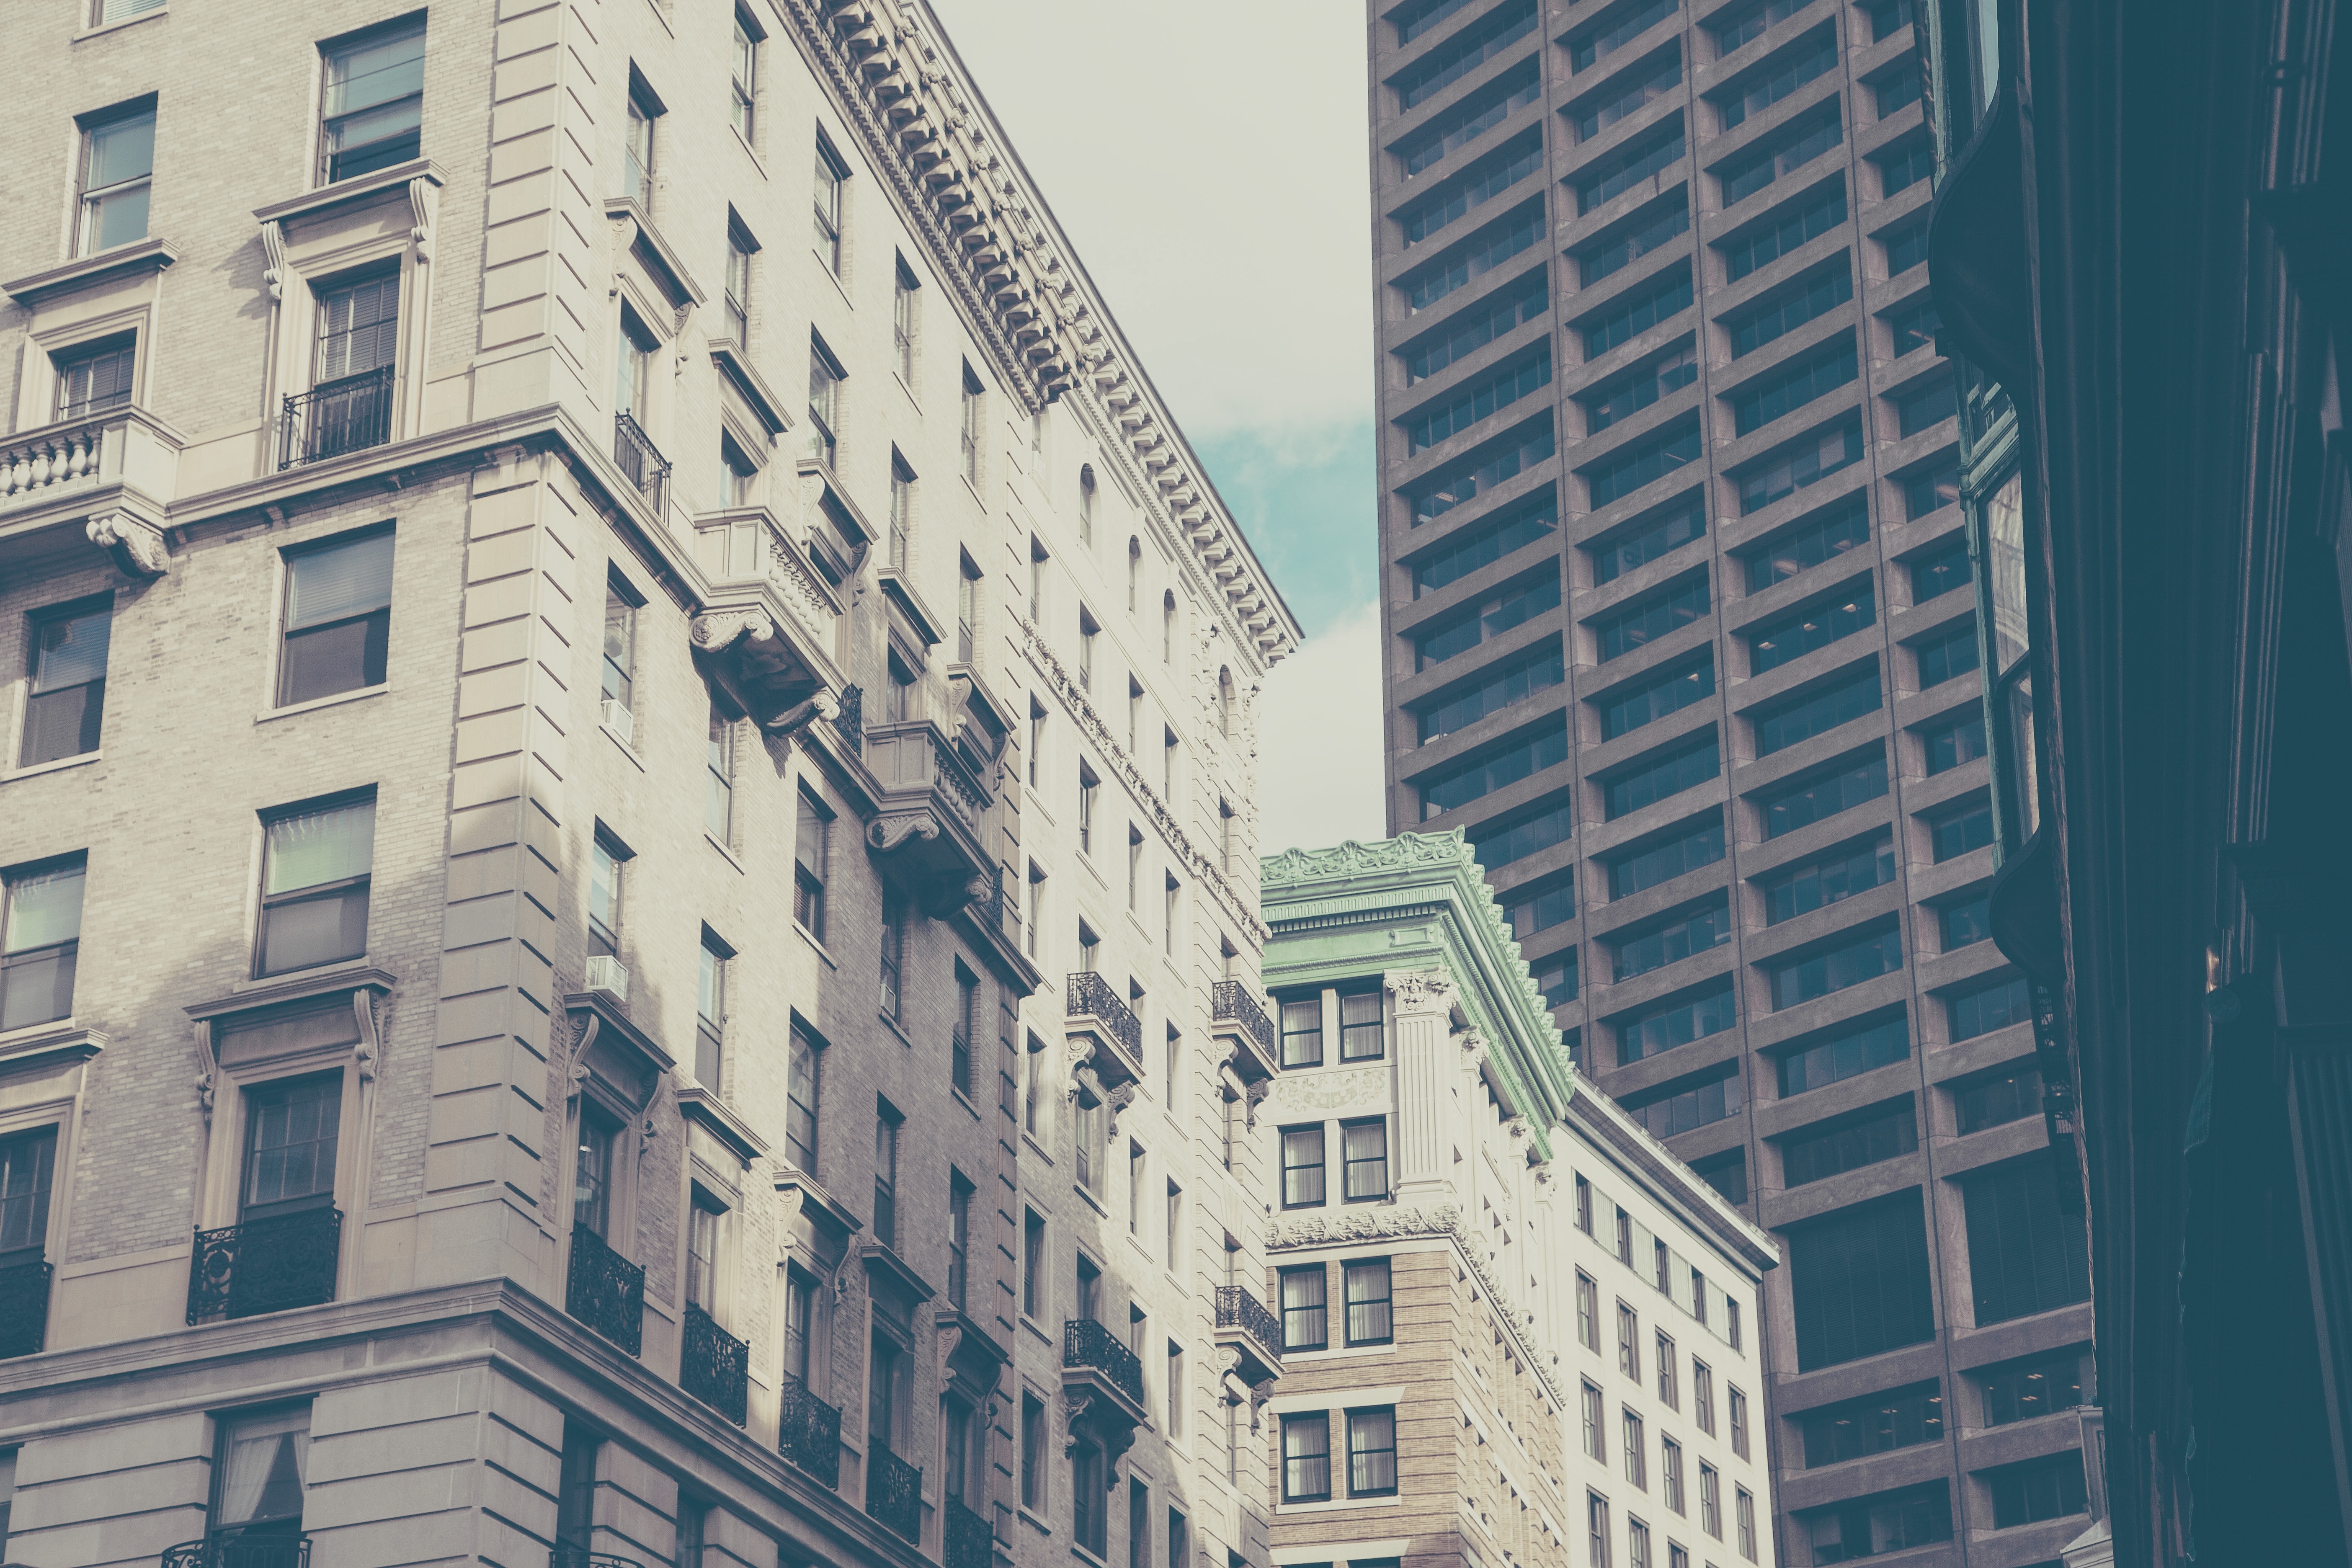
architecture, road, street, city, skyscraper, urban, cityscape, downtown, facade, blue, tower block, buildings, shape, metropolis, neighbourhood, urban area, human settlement, metropolitan area